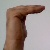
The image shows a hand gesture representing a space in Indian Sign Language.